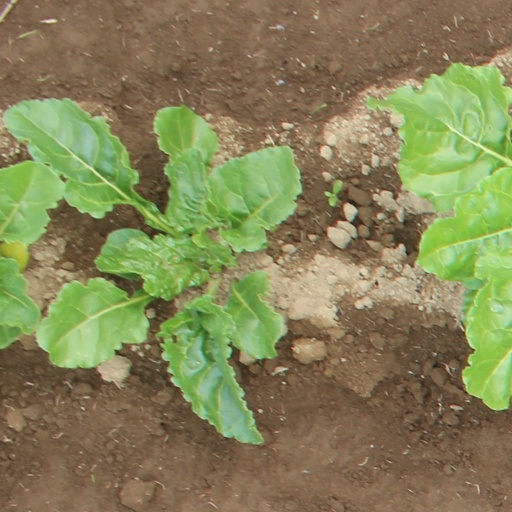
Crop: sugar beet